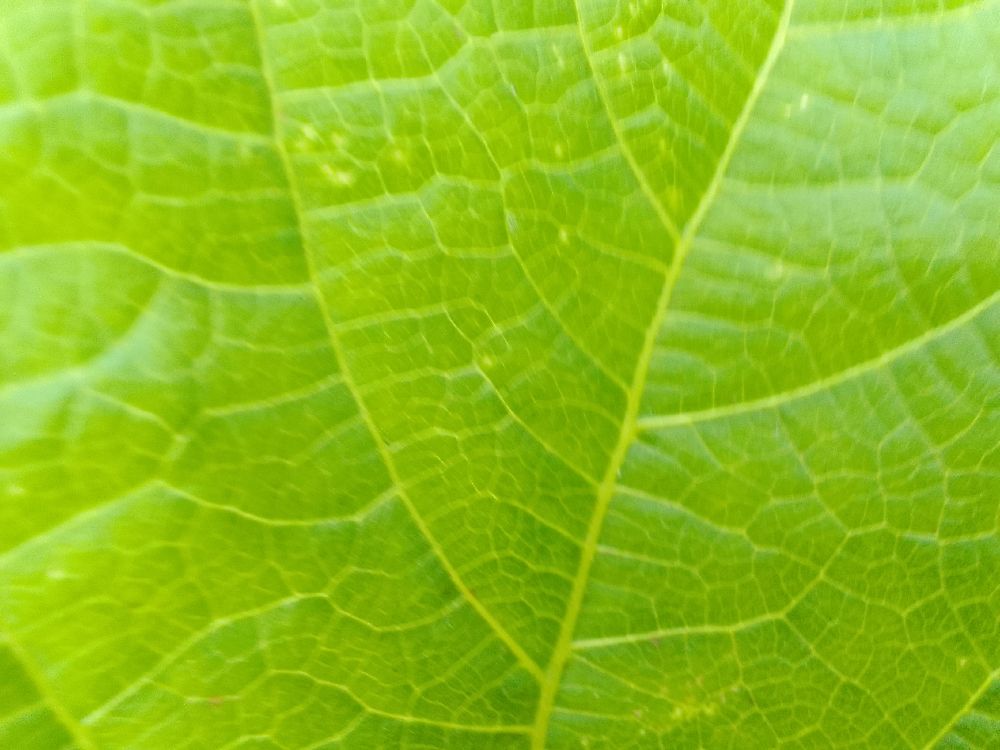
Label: healthy